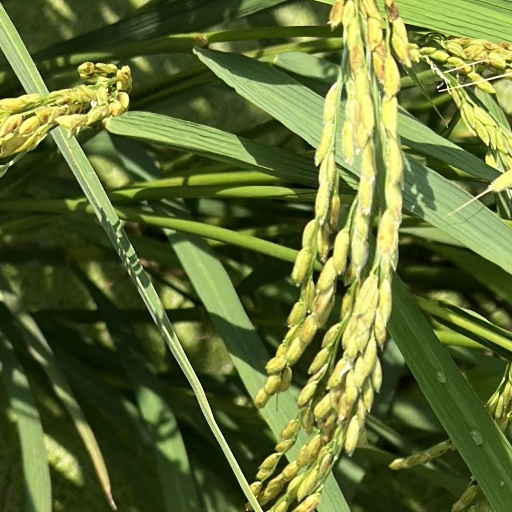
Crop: rice